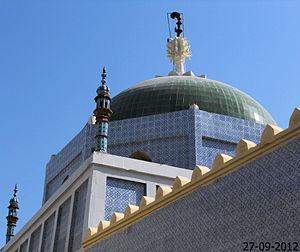
Les villes du Pakistan regroupent au total environ 76 millions d'habitants en 2017, soit 36 % de la population de ce pays d'Asie du Sud selon le Bureau pakistanais des statistiques. Dix d'entre elles dépassent le million d'habitants, et la plus grande, Karachi, est l'une des plus grandes mégapoles du monde, avec près de quinze millions d'habitants. En dehors de celle-ci, la majorité des grandes villes se situent dans le nord de la province du Pendjab, partie la plus urbanisée du pays.